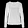
Label: Shirt